Roy Fyllingen

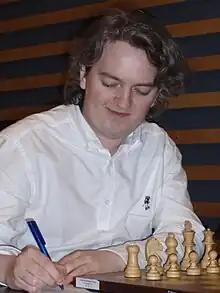
Fyllingen in 2007

Roy Harald Fyllingen (born January 31, 1975) is a Norwegian chess player who holds the title of International Master. He won the Norwegian Chess Championship in 1998. He represents the Bergen's Chess Club, and plays the top board for the club in the current team chess championship.